Padre Las Casas, Chile

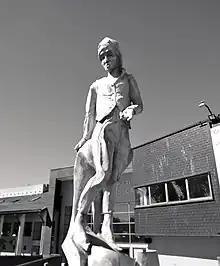
"The Wink of Theater", sculpture by Jorge Fuentealba, located at Padre Las Casas cultural center's entrance.

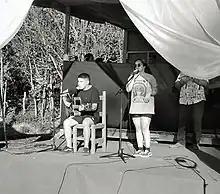
Astreke y Fer G duo in Padre Las Casas.

According to the 2002 census of the National Statistics Institute, Padre Las Casas spans an area of and has 58,795 inhabitants (29,327 men and 29,468 women). Of these, 33,697 (57.3%) lived in urban areas and 25,098 (42.7%) in rural areas. Between the 1992 and 2002 censuses, the population grew by 26.9% (12,470 persons).